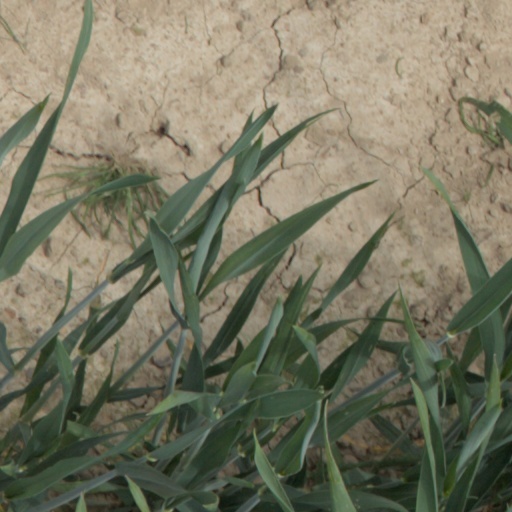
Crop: wheat